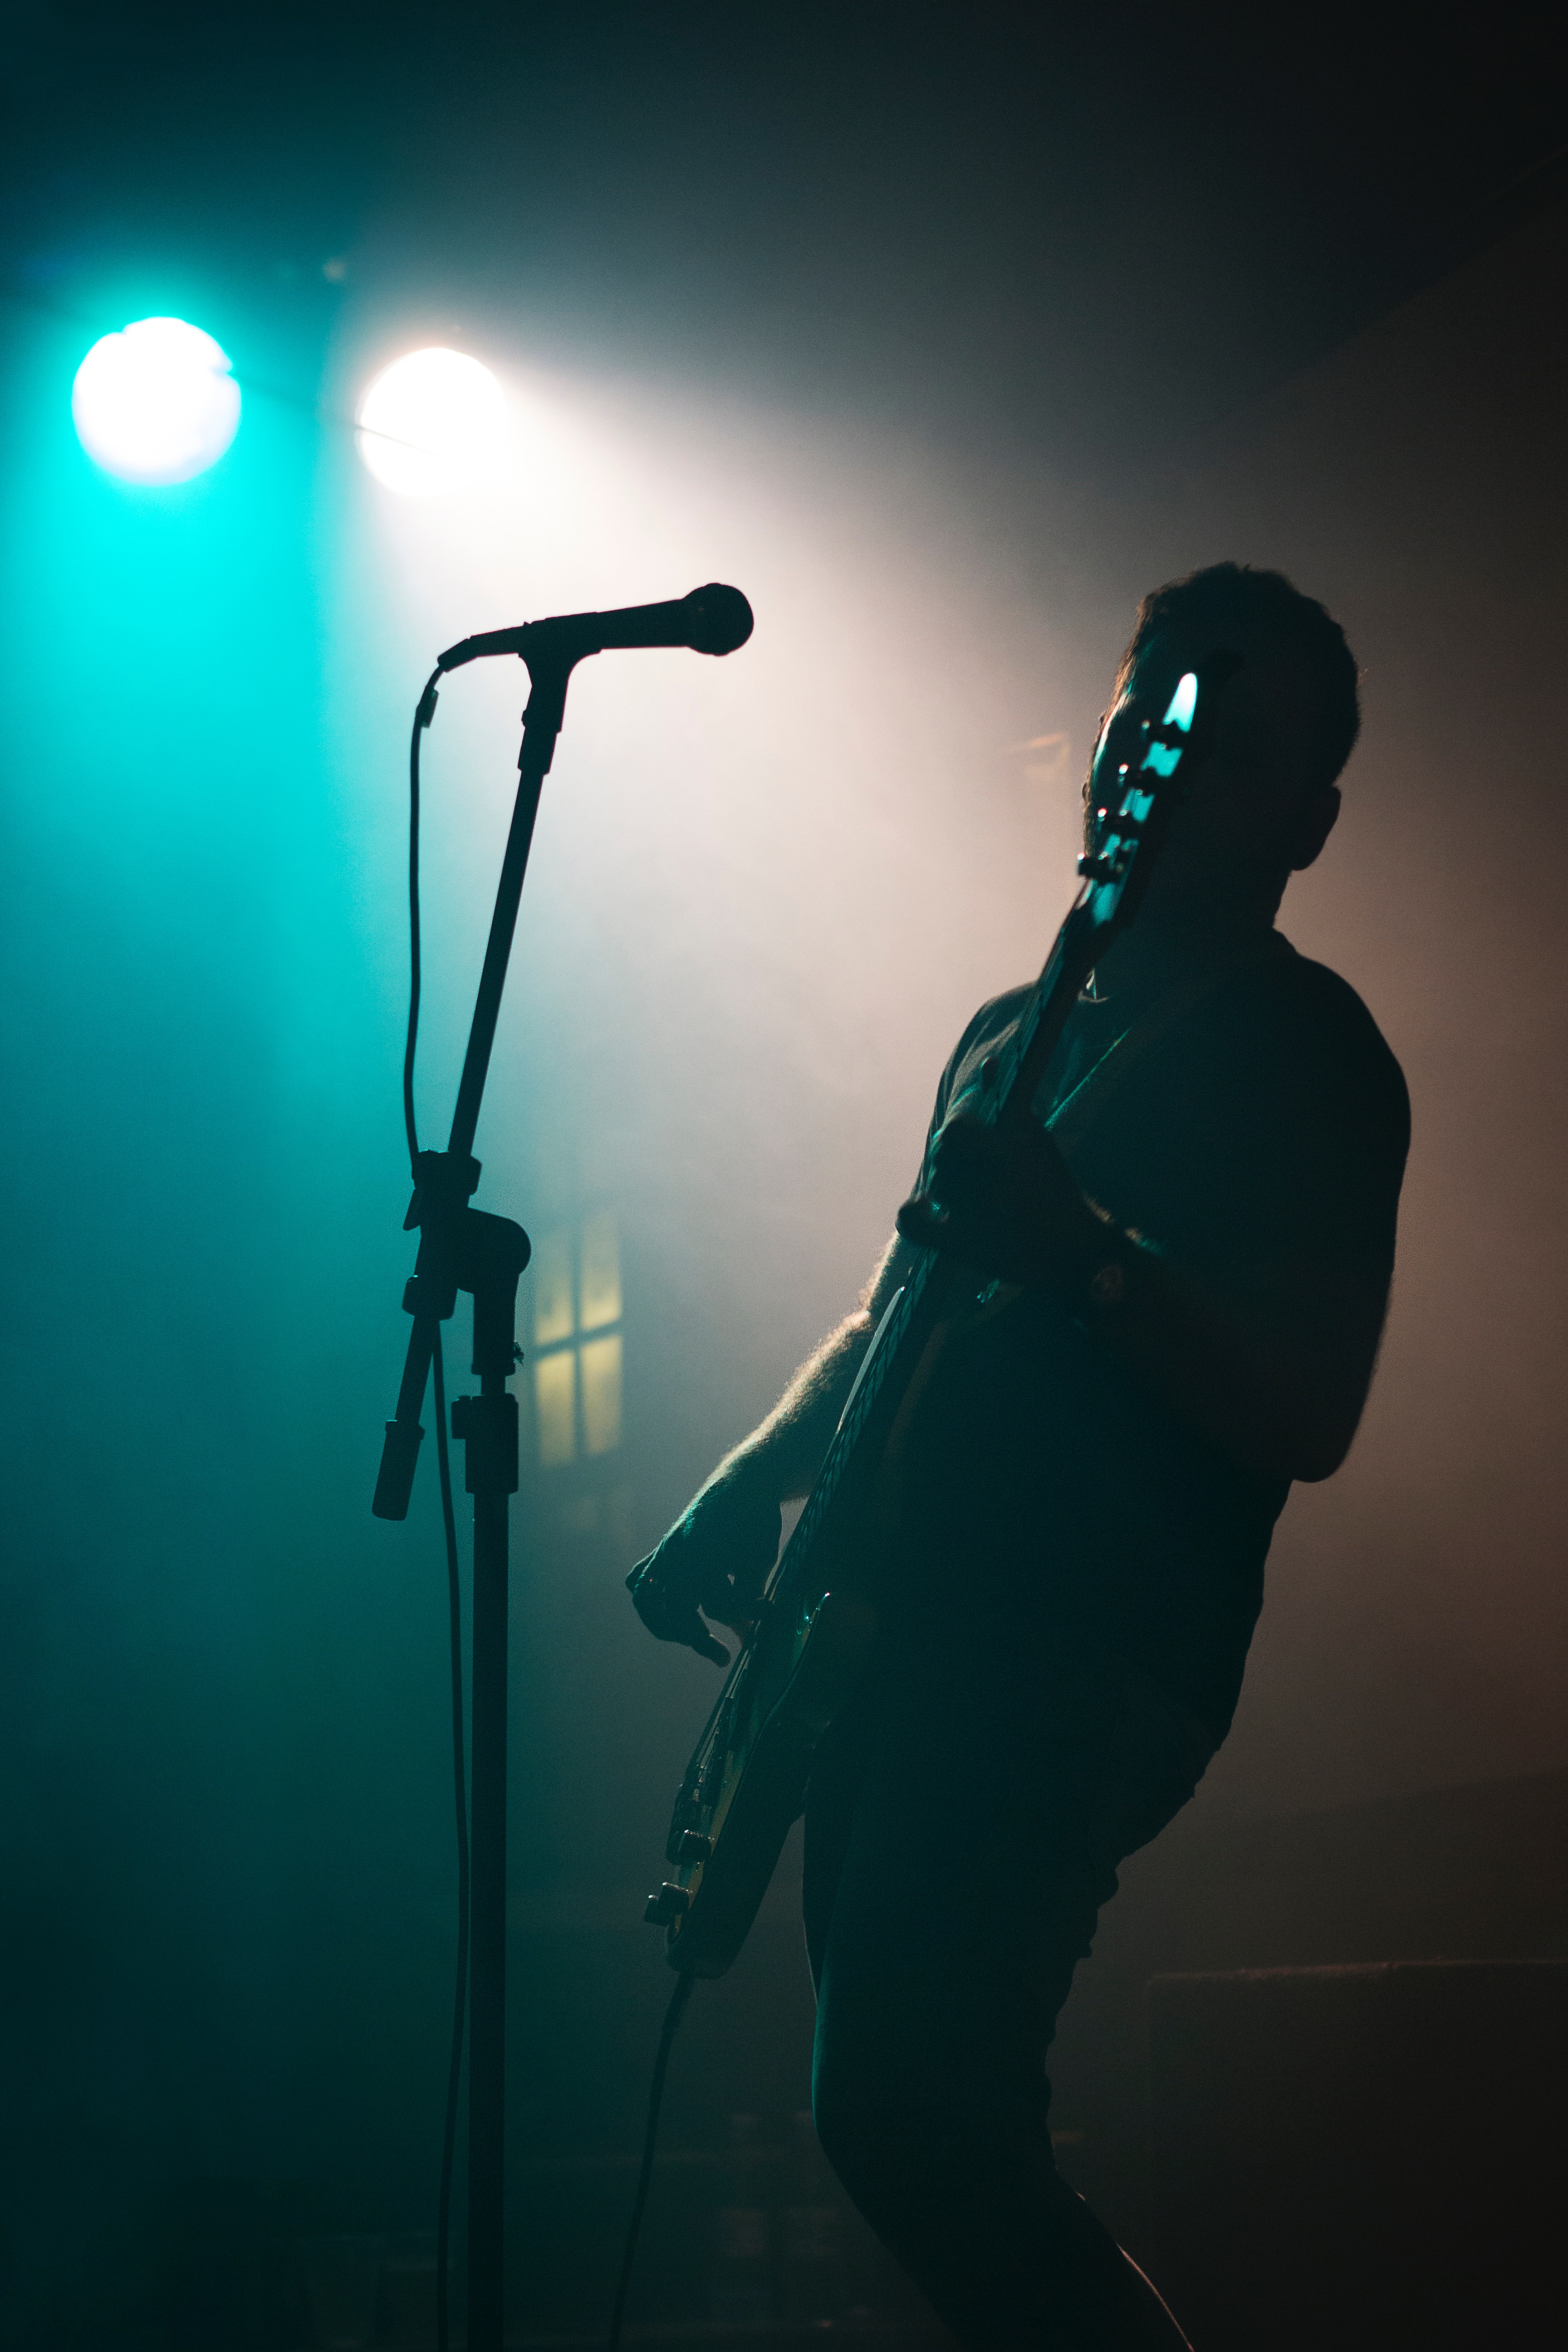
man, silhouette, light, concert, green, microphone, darkness, blue, musician, stage, performance, guitarist, entertainment, performing arts, atmosphere of earth